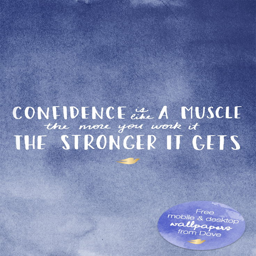
confidence is something we have to work at everyday .